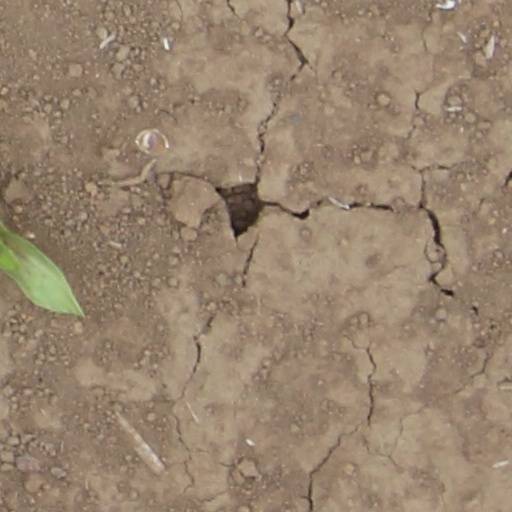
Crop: wheat